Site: brandenburg
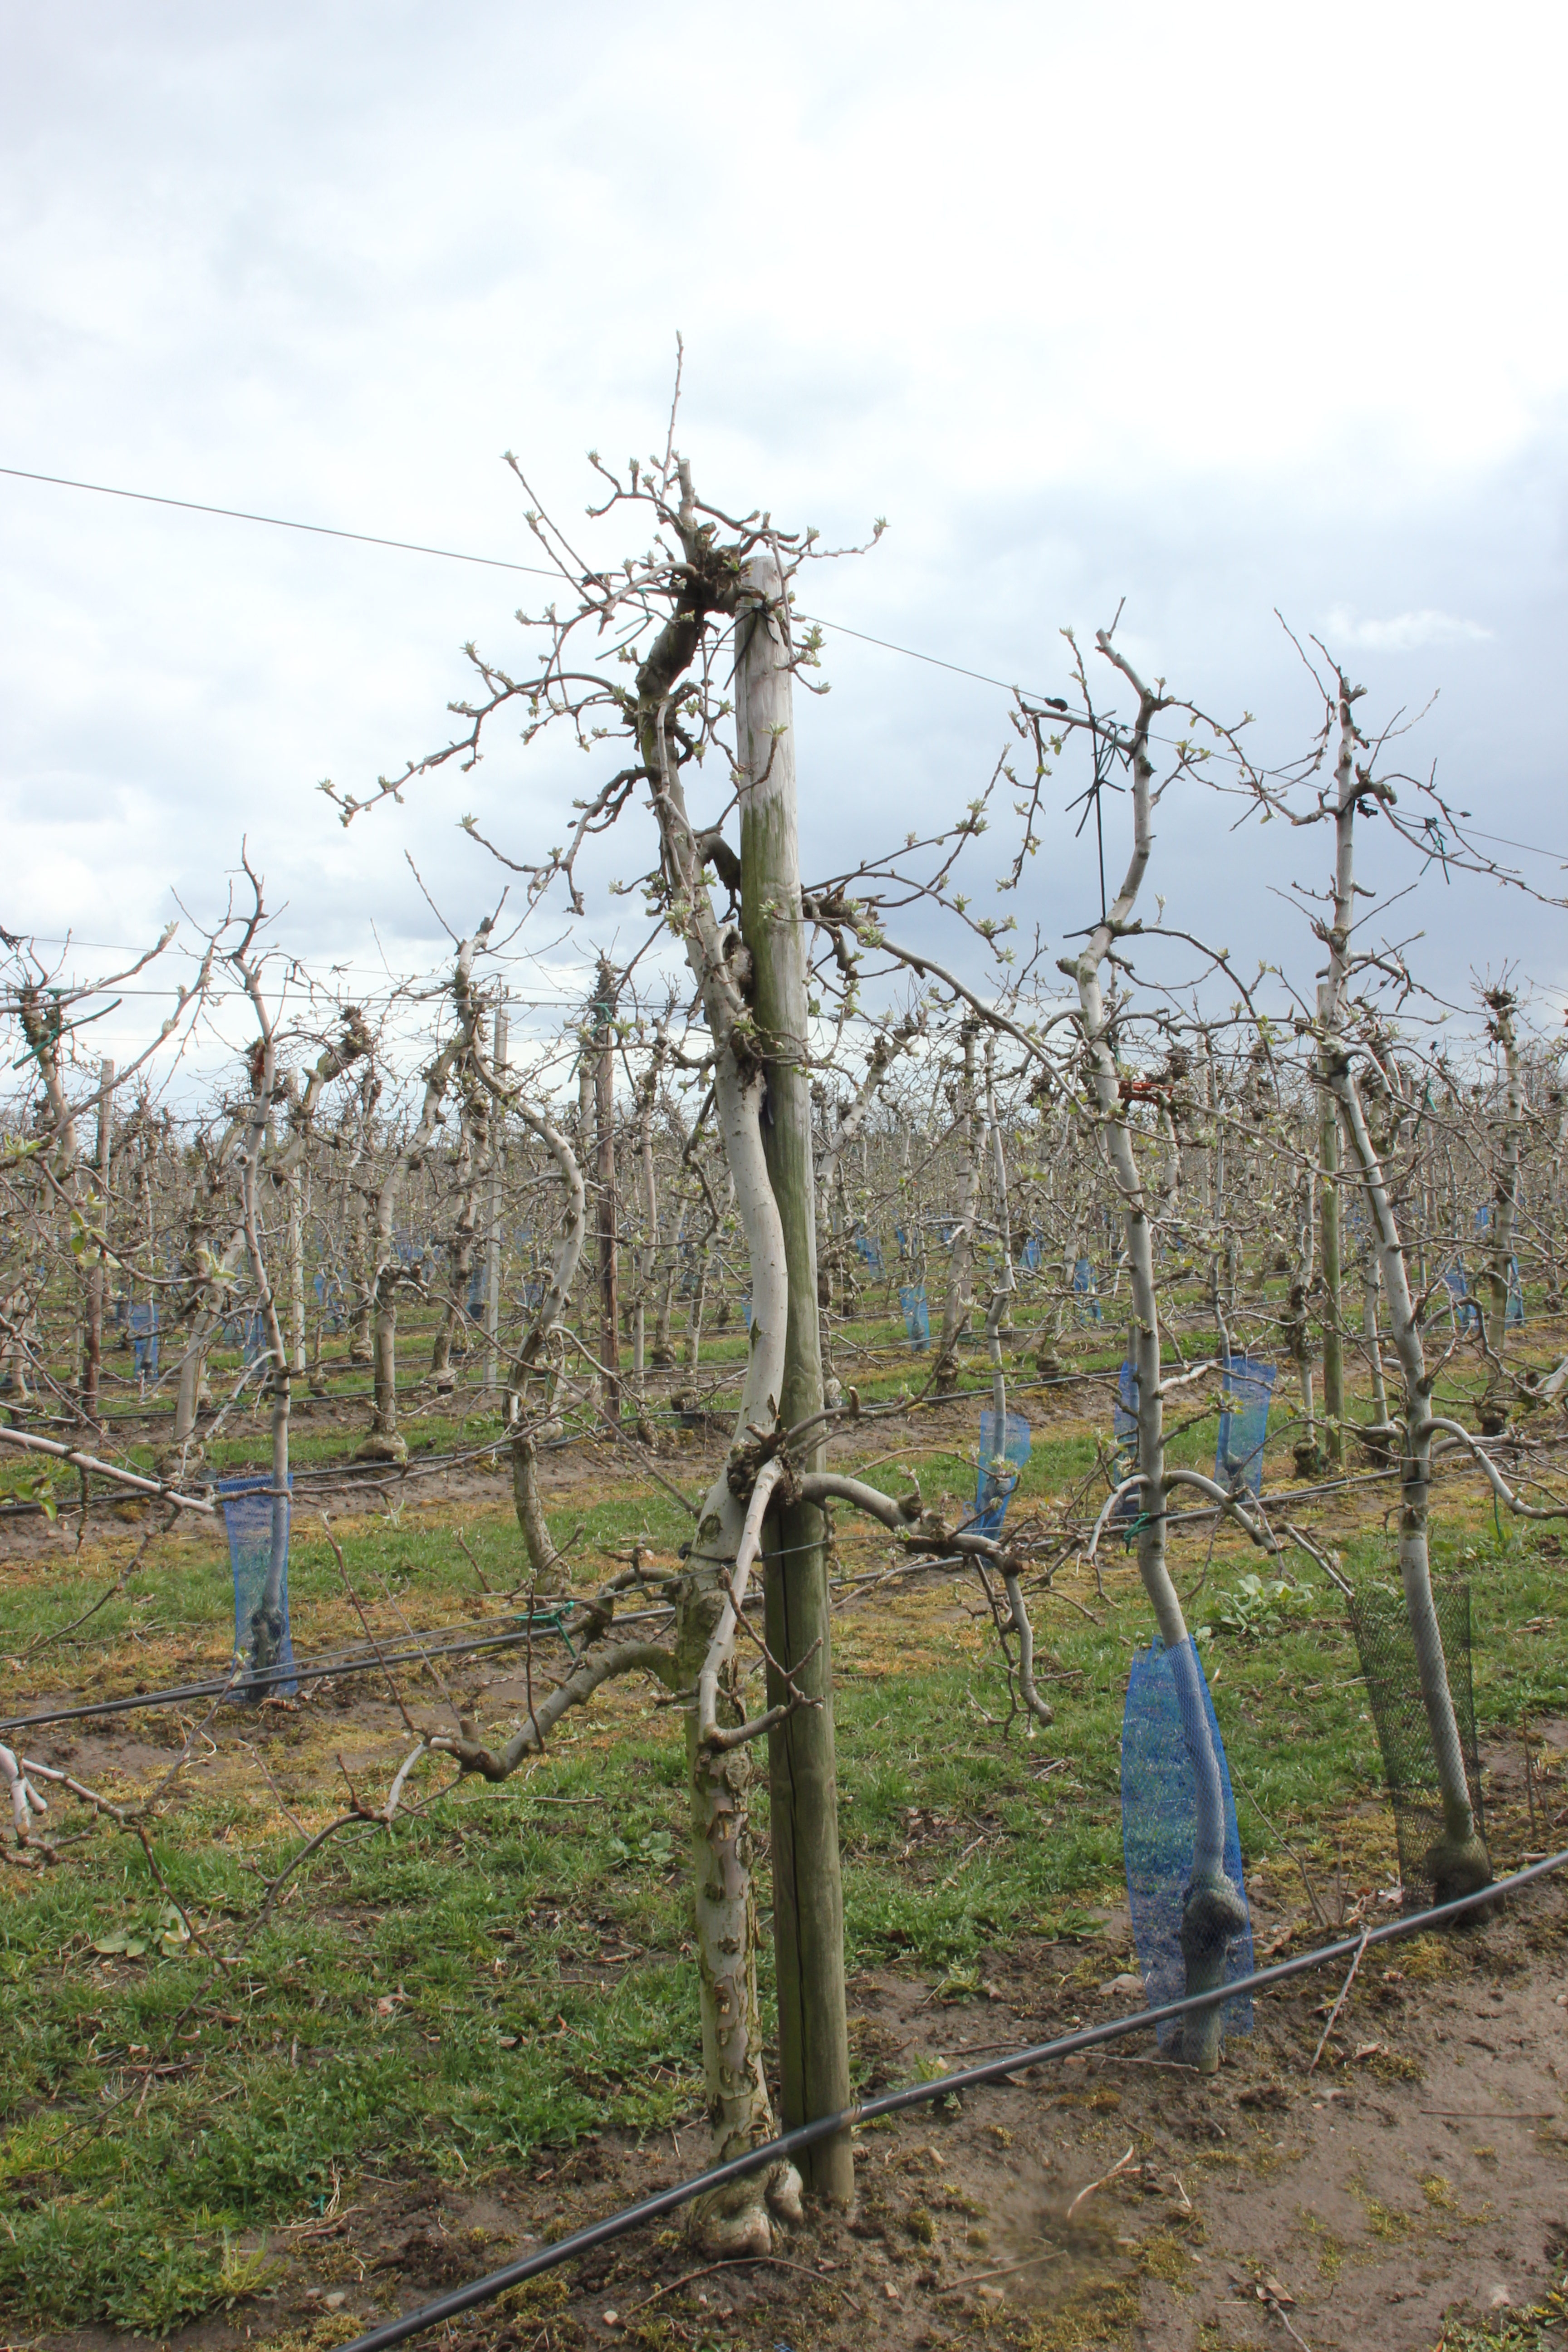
Growth stage (BBCH 55): Inflorescence emergence